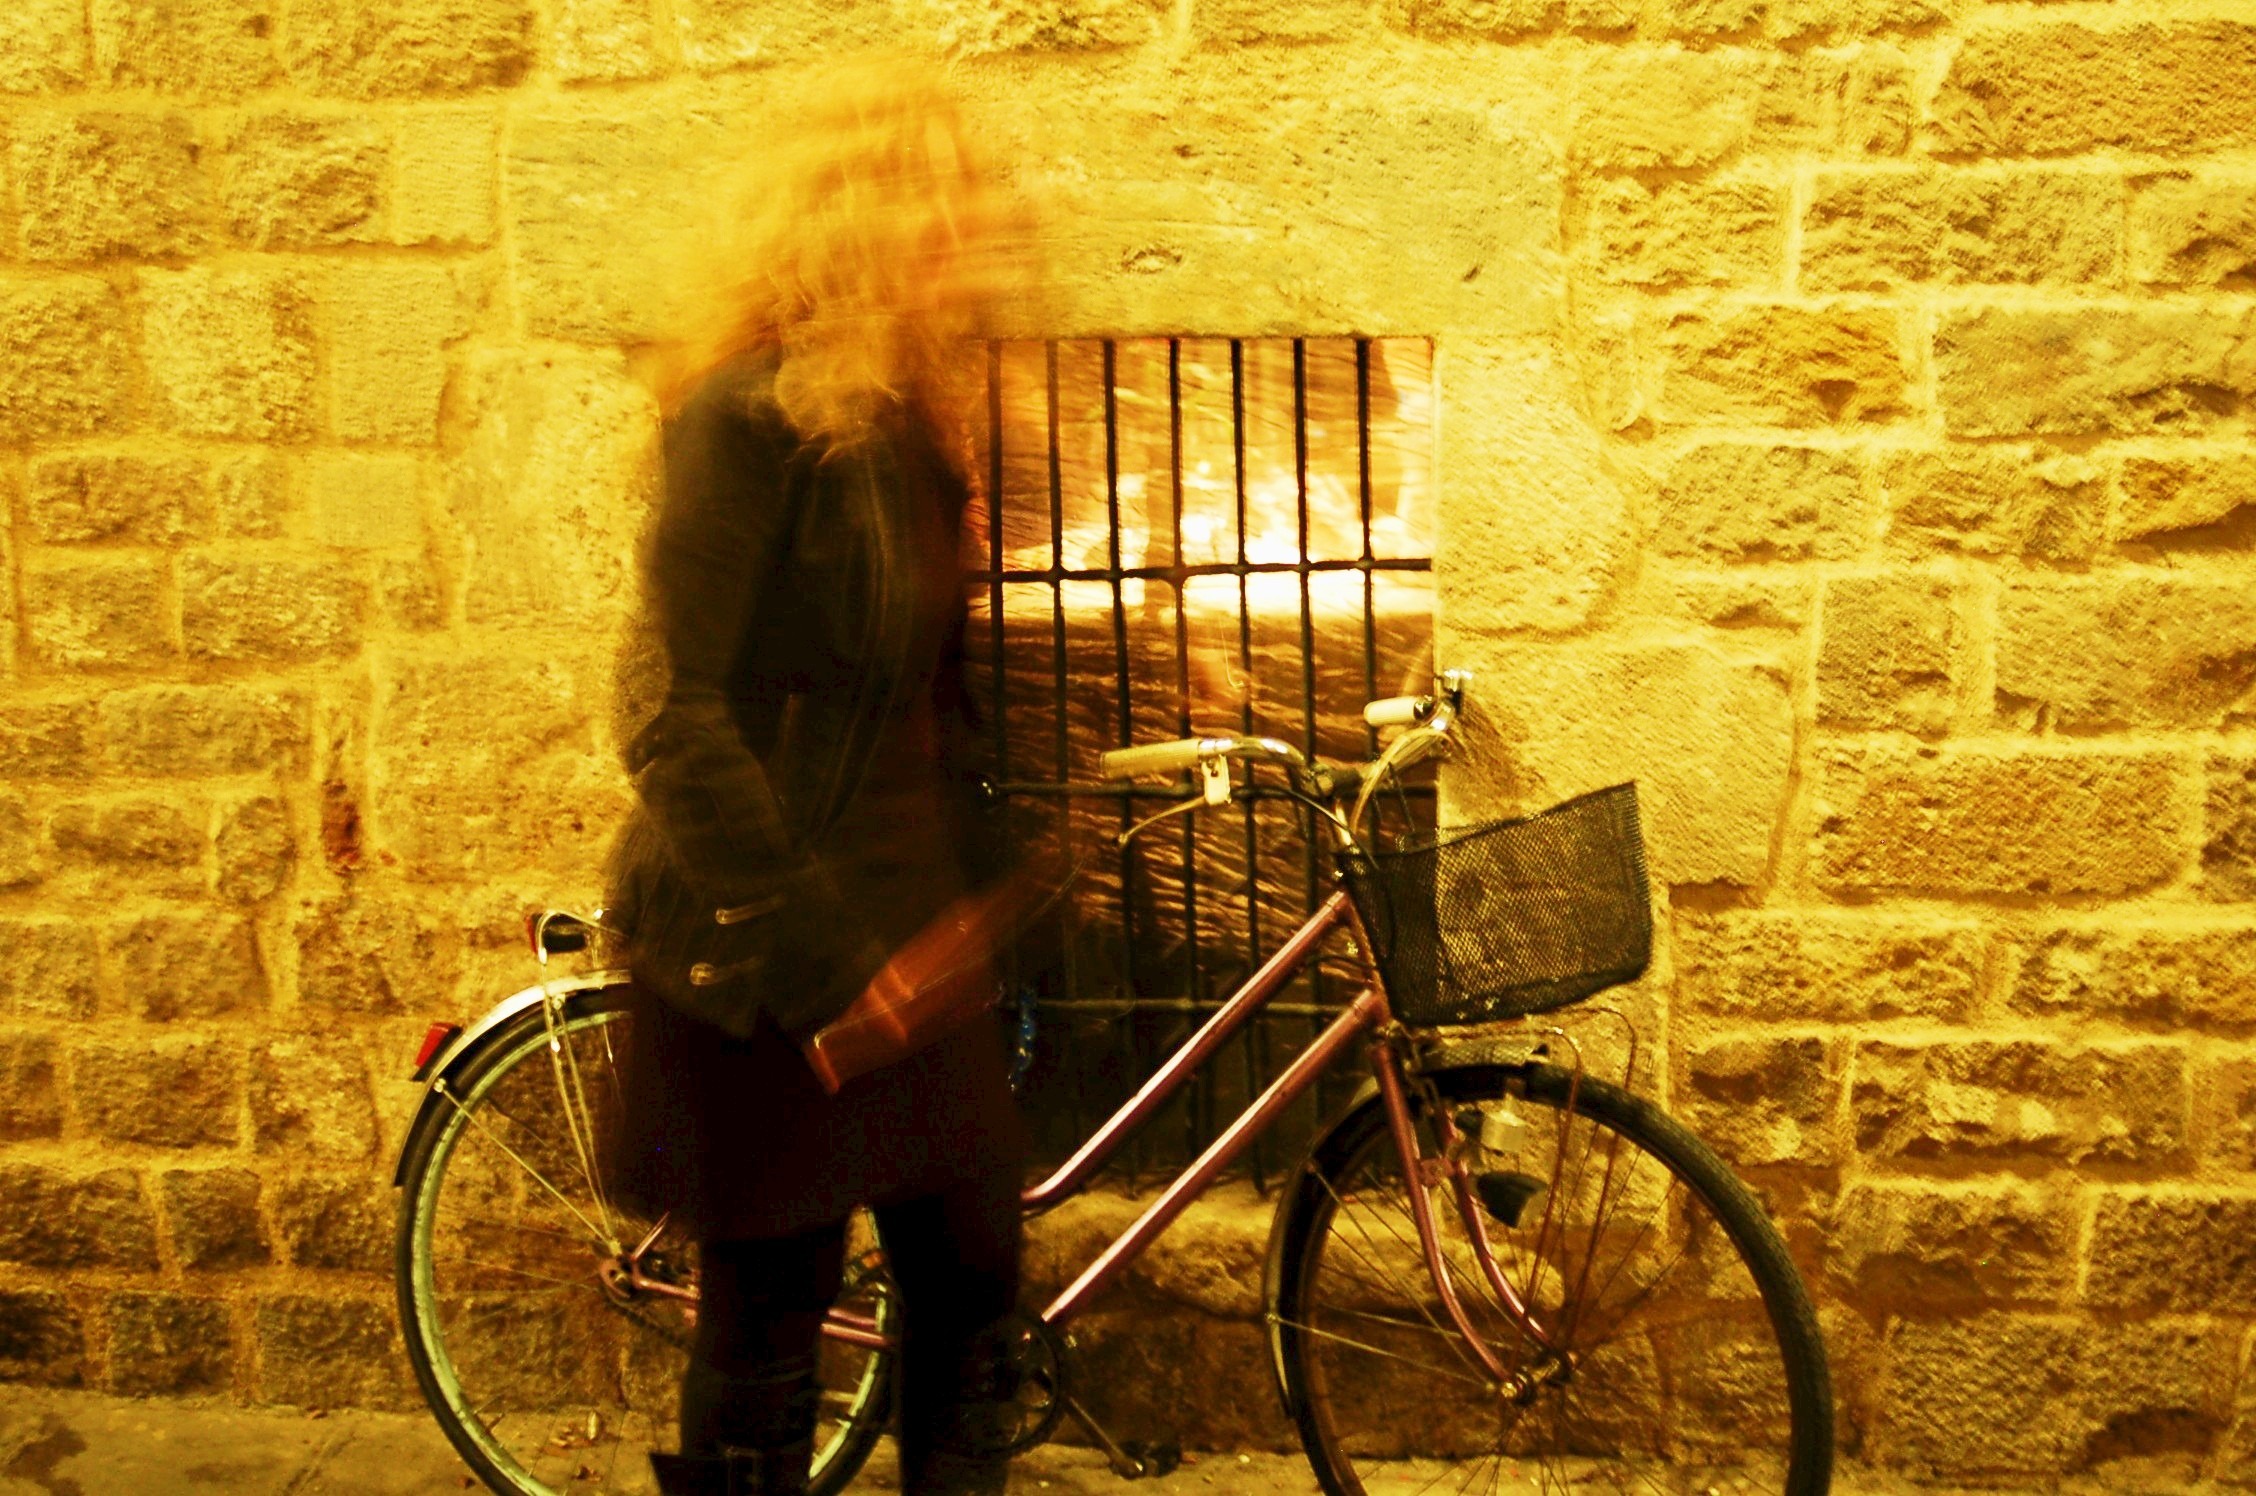
night, bicycle, city, walk, evening, vehicle, barcelona, sports equipment, pedal, bicycles